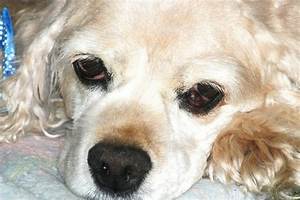
Label: dog